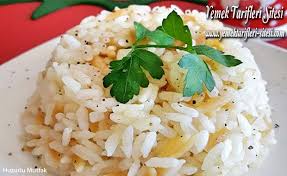
Yemek: pirinc_pilavi